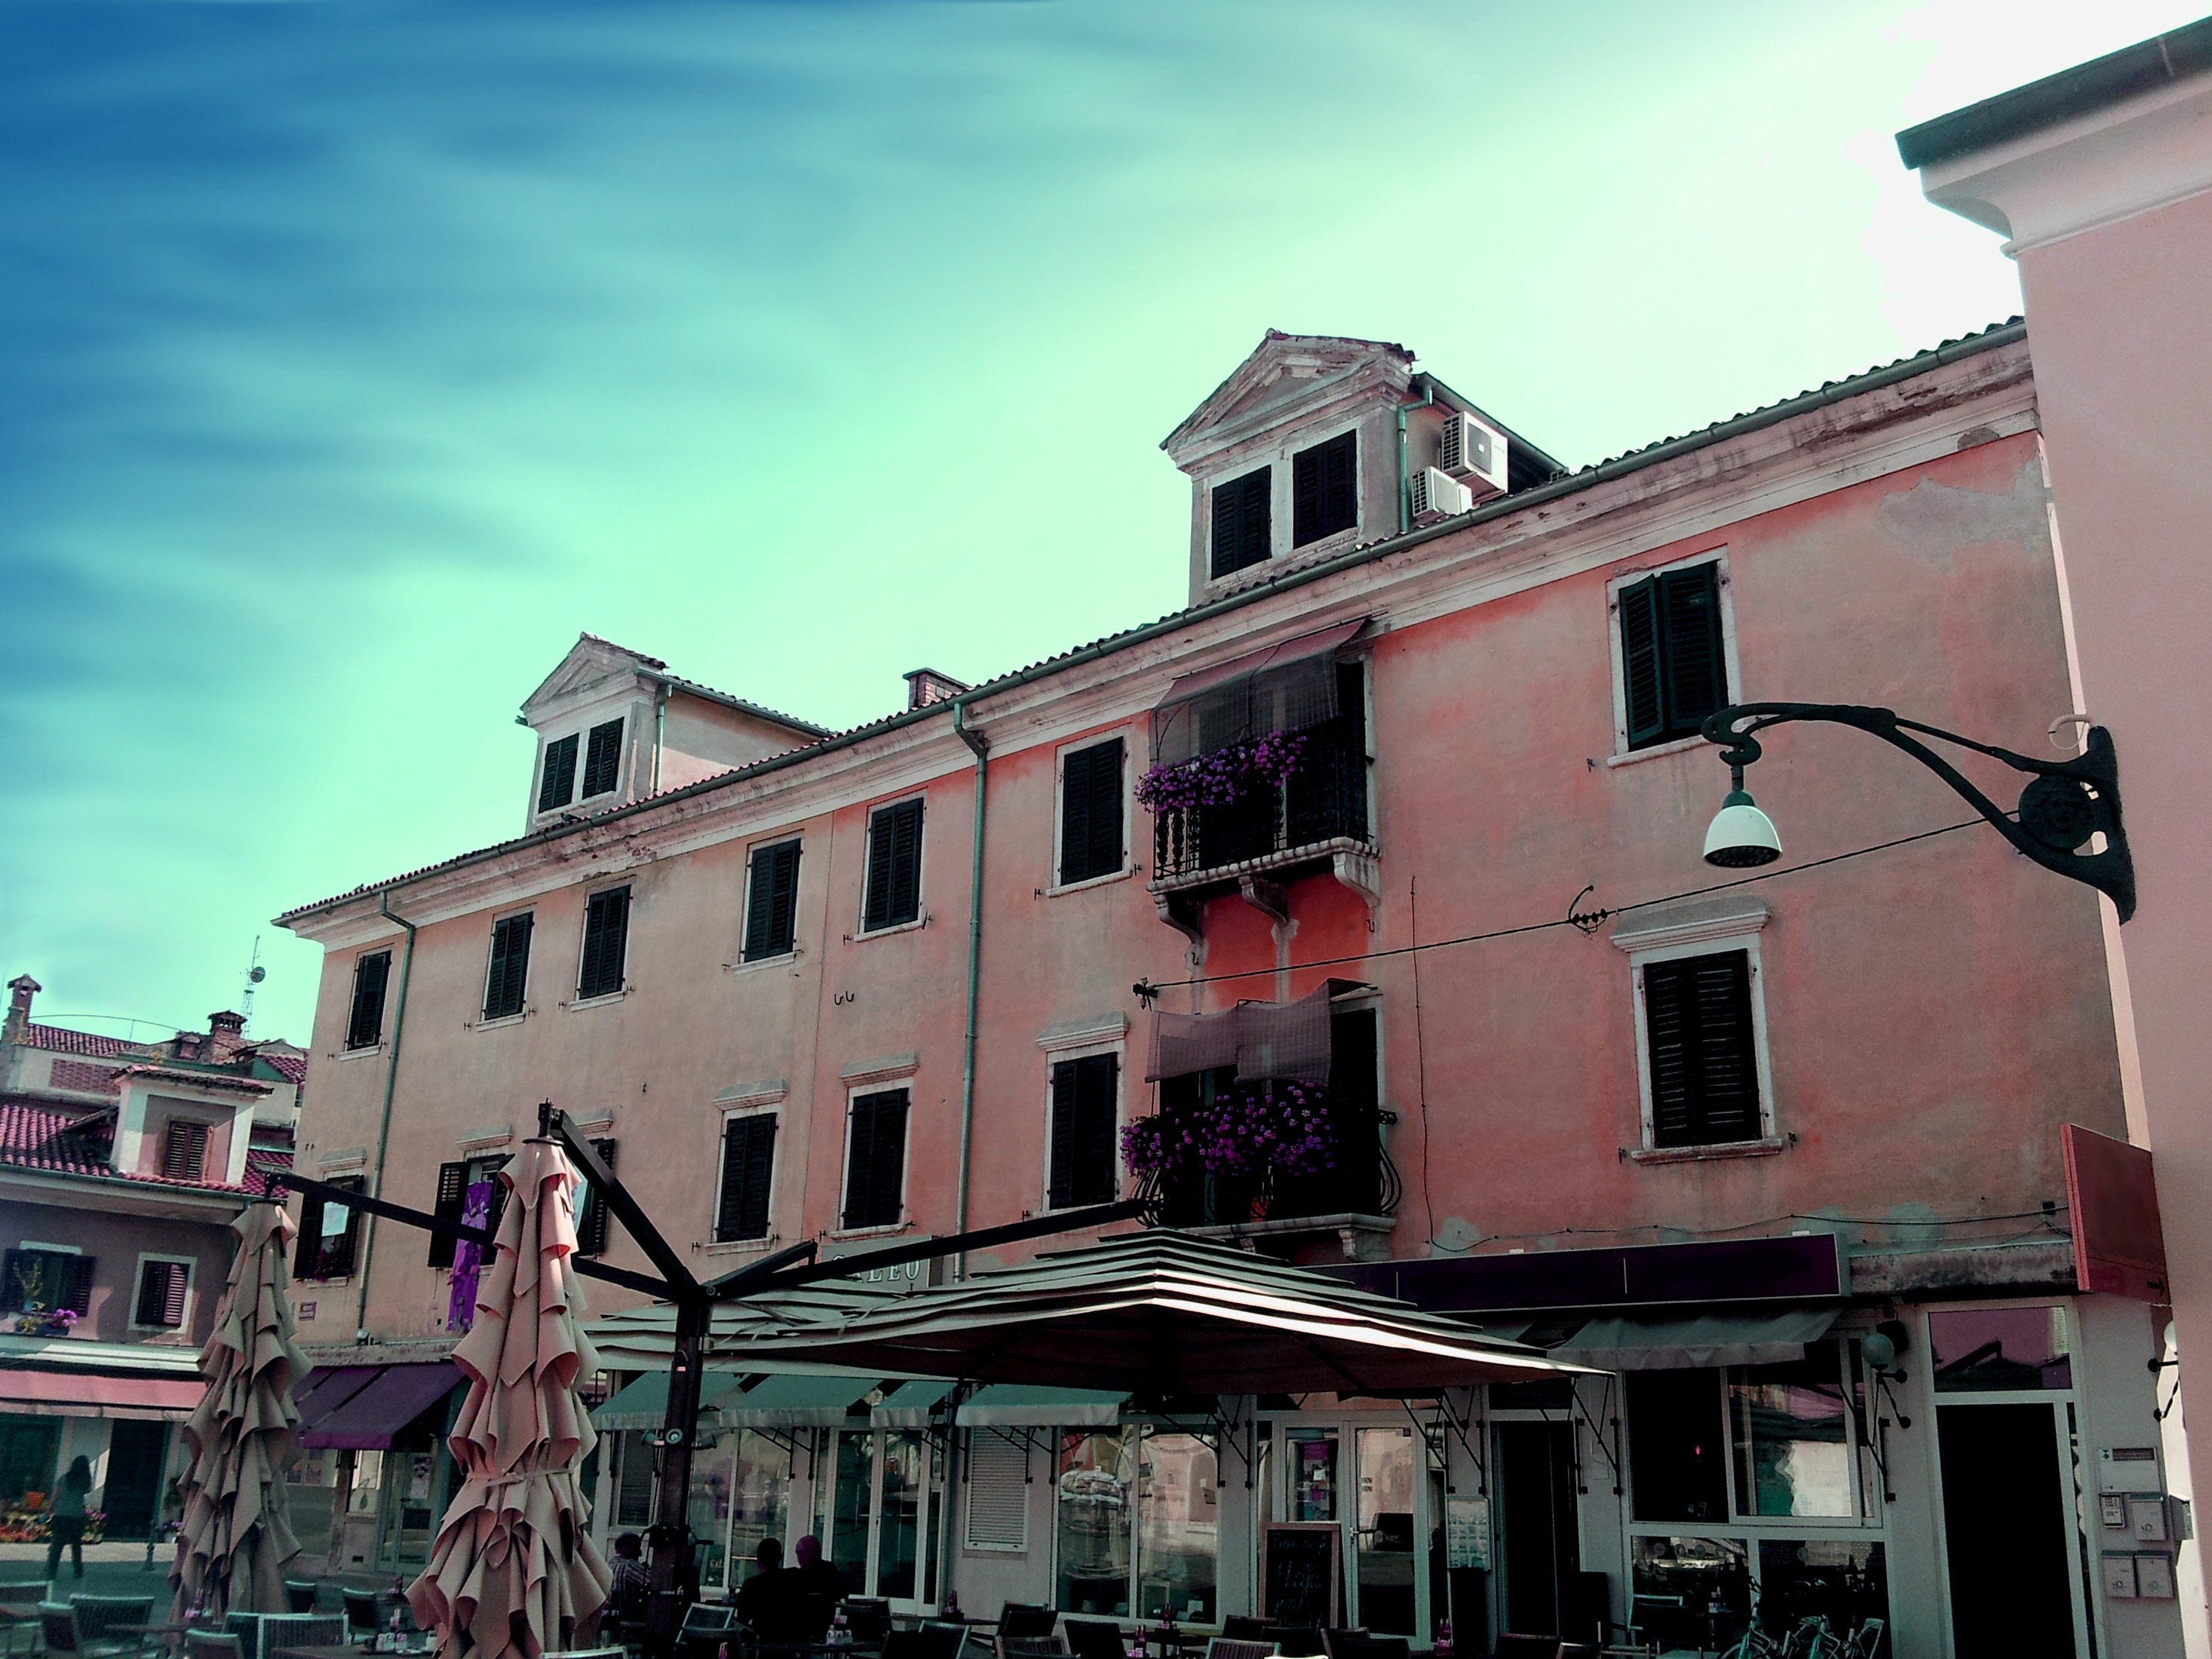
architecture, sky, street, house, town, building, city, atmosphere, downtown, facade, rosa, piazza, neighbourhood, historical centre, local hard drive, urban area, residential area, human settlement